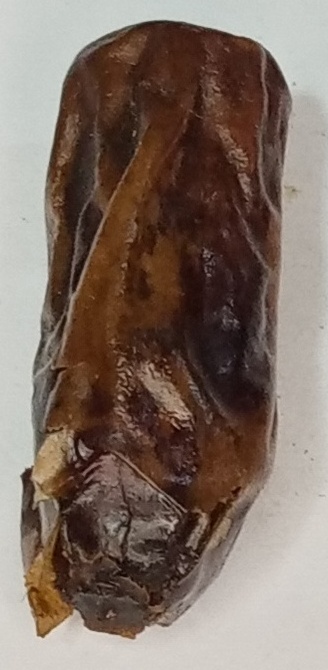
Variety: gajar
Size: large
Grade: grade-3